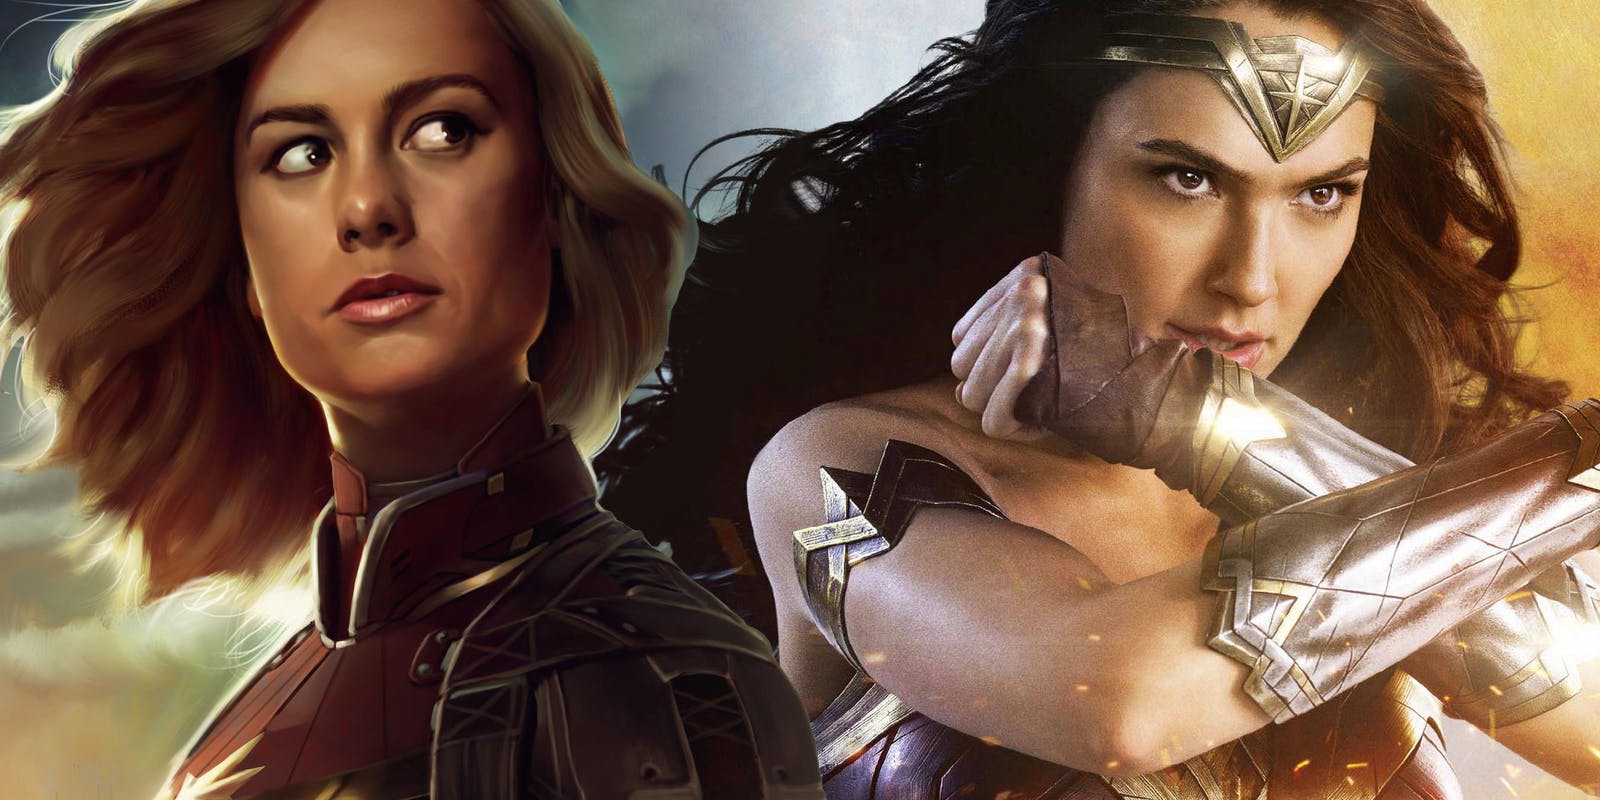
Gender: women